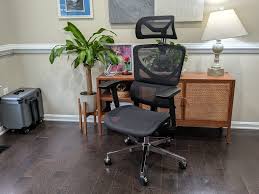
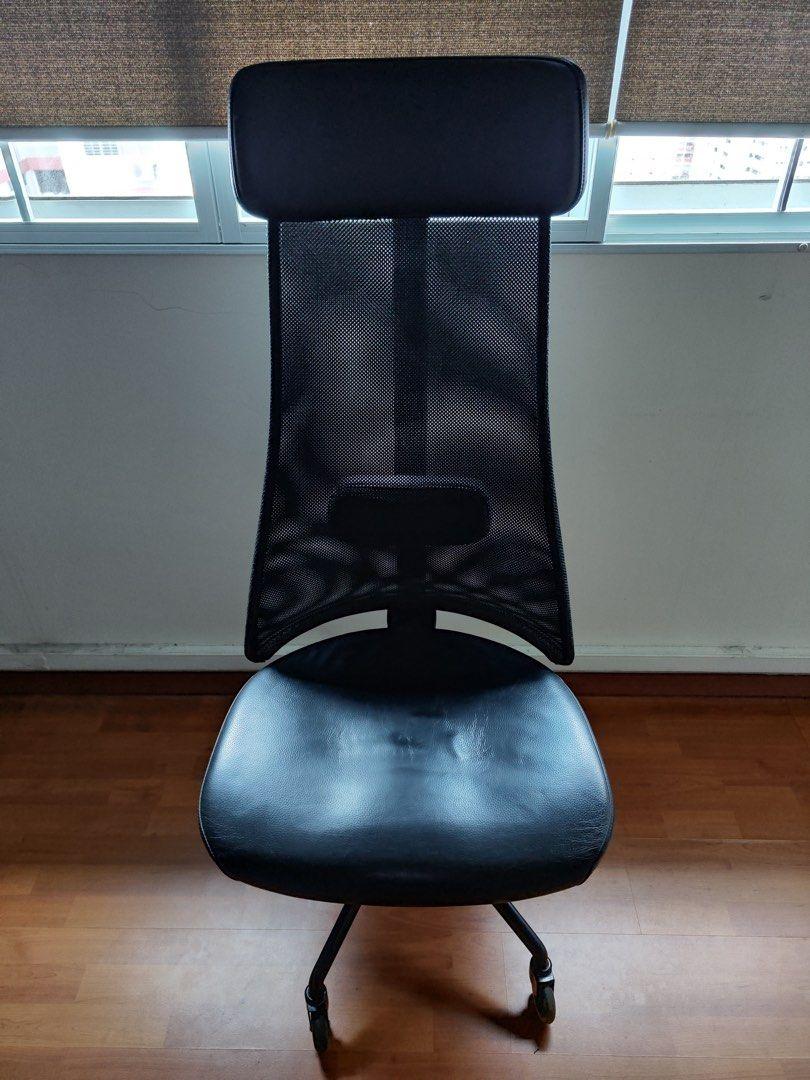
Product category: items_chair
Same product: no